Brigham Young

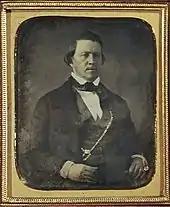
An 1853 daguerreotype of Young

Among Young's first acts upon arriving in the valley were the naming of the city as "The City of the Great Salt Lake" and its organization into blocks of ten acres, each divided into eight equal-sized lots. On August 7, Young suggested that the members of the camp be re-baptized to signify a re-dedication to their beliefs and covenants. Young spent just over a month in the Valley recovering from mountain fever before returning to Winter Quarters on August 31. Young's expedition was one of the largest and one of the best organized westward treks, and he made various trips back and forth between the Salt Lake Valley and Winter Quarters to assist other companies in their journeys.